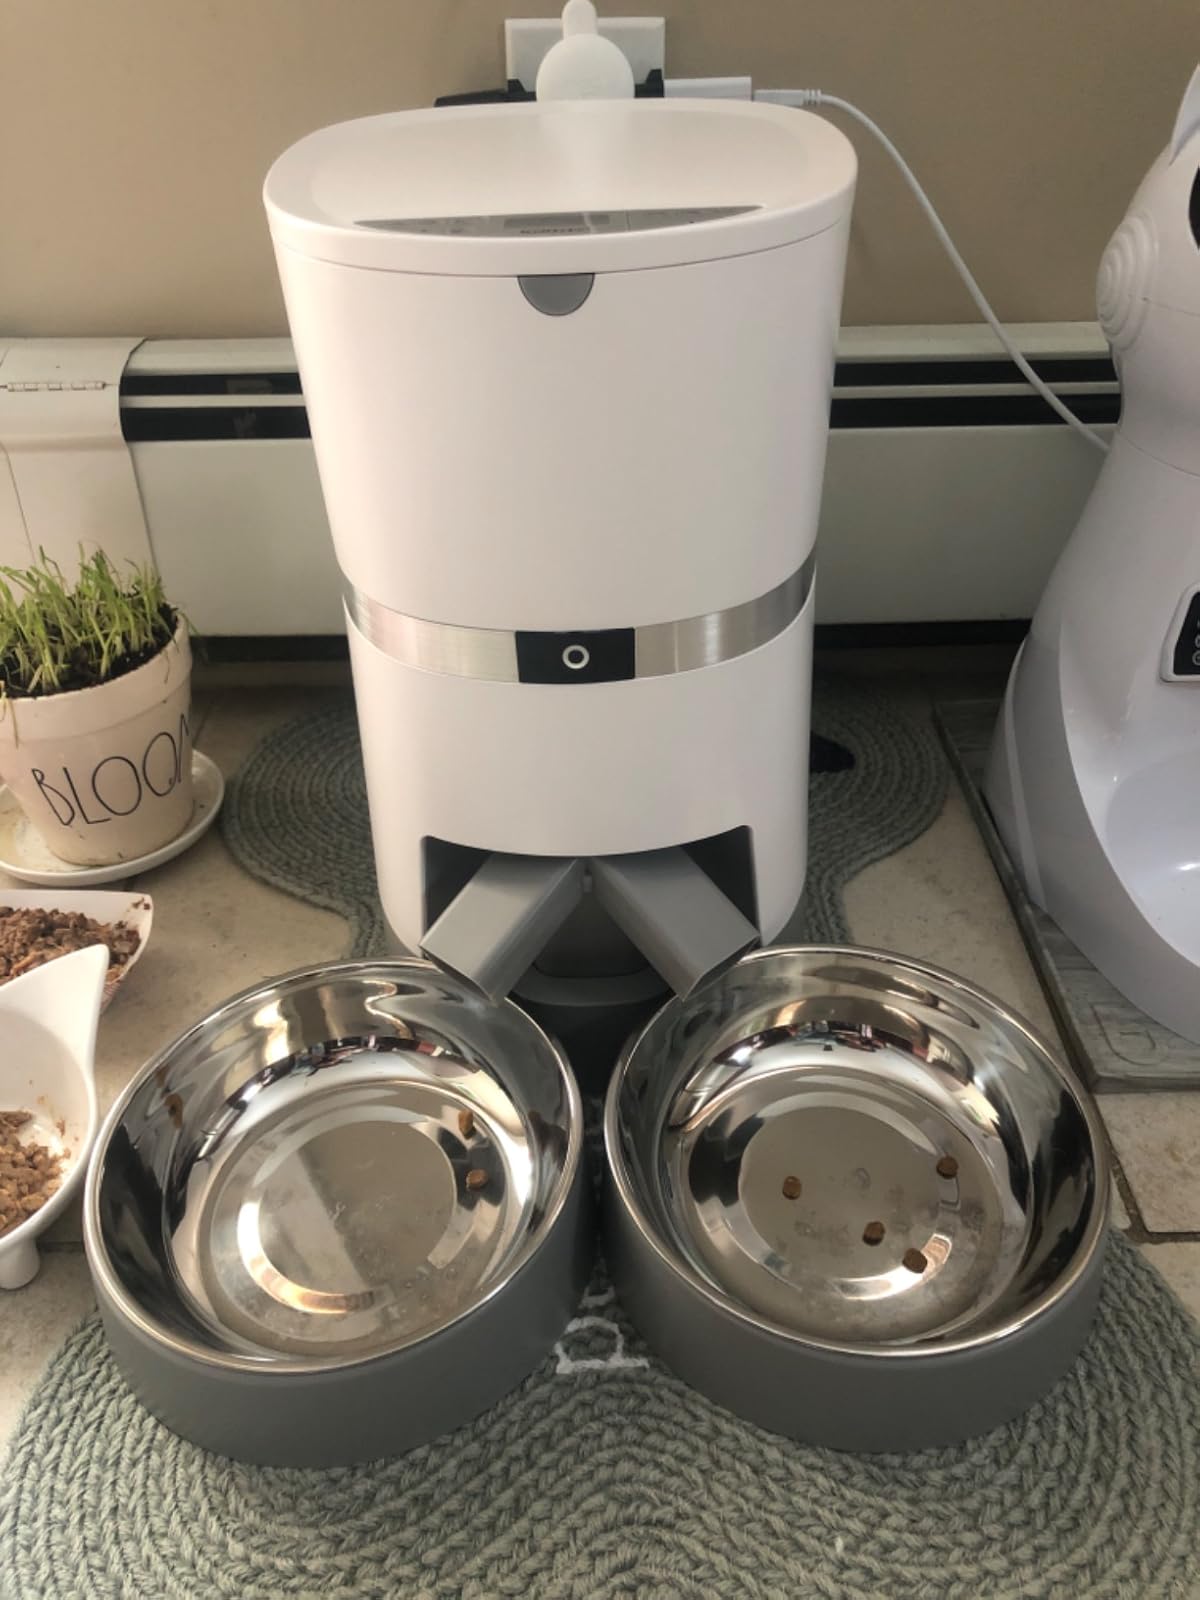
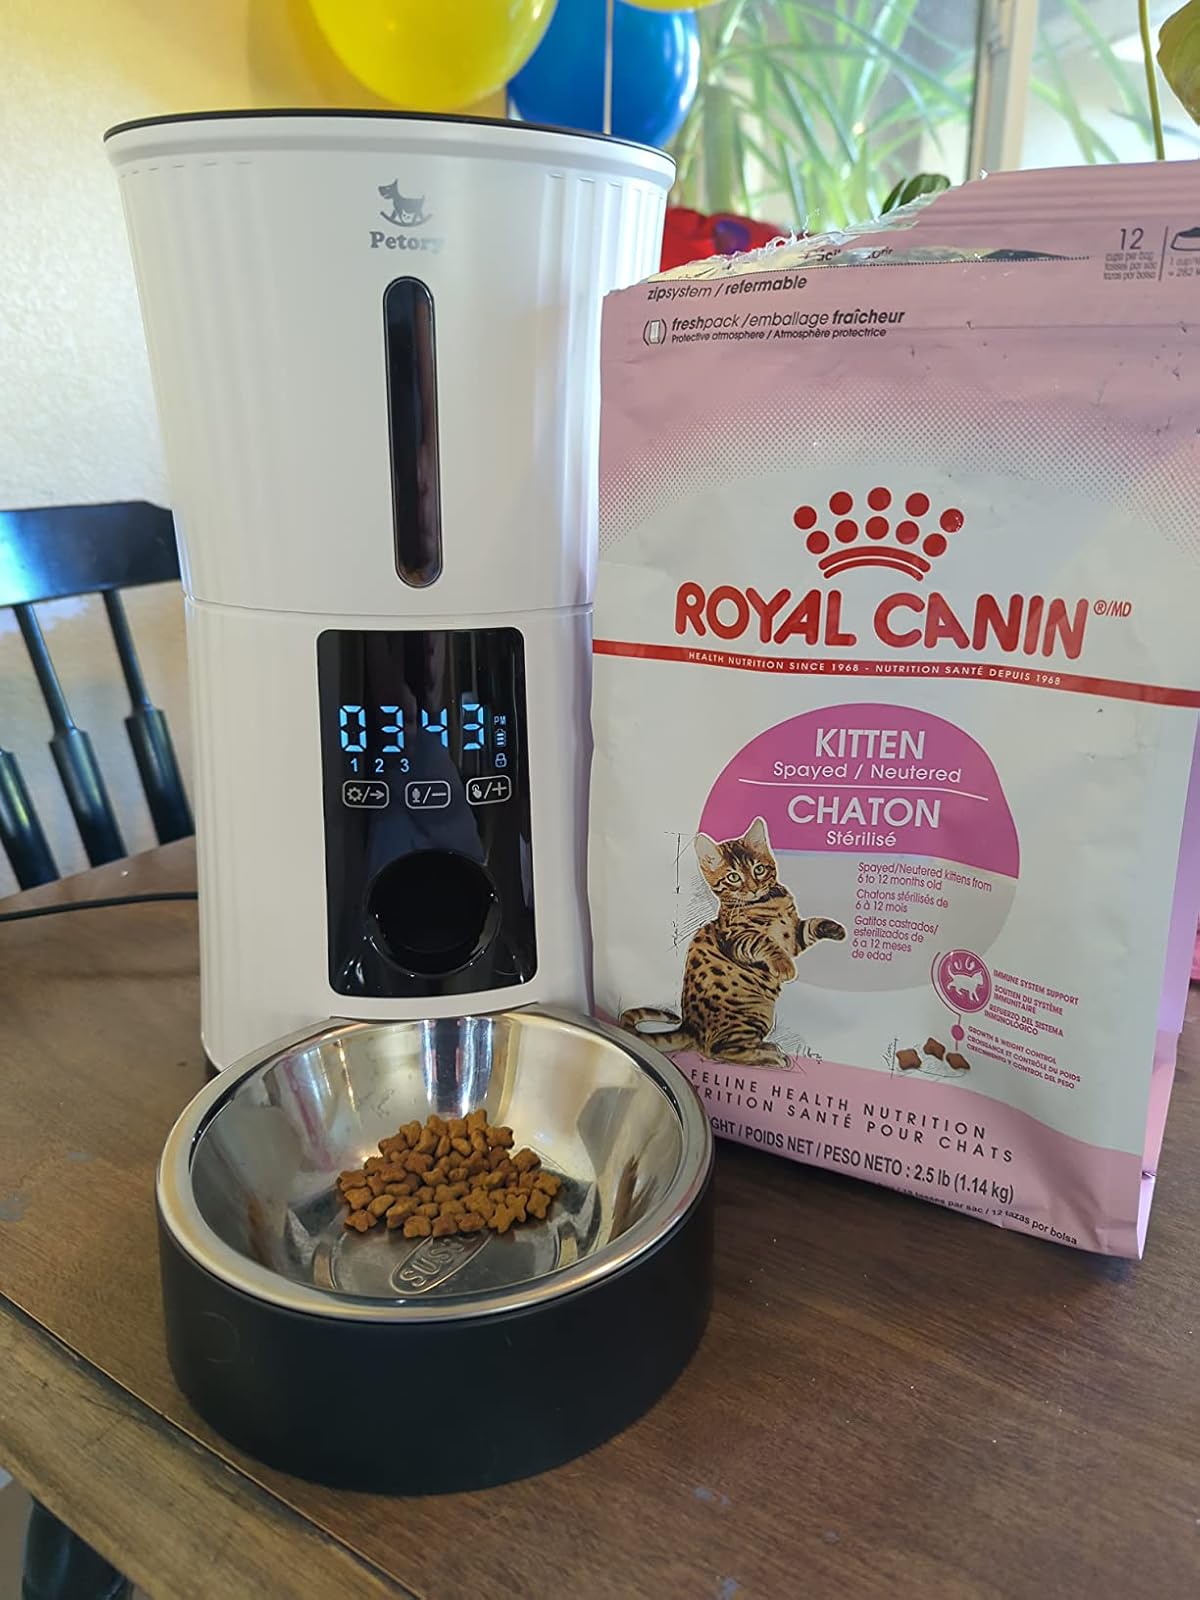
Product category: items_feeder
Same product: no